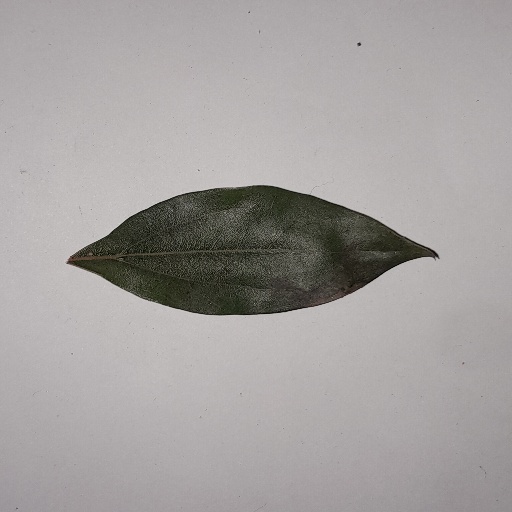
Species: Camphor
Leaf condition: Bacterial Spot